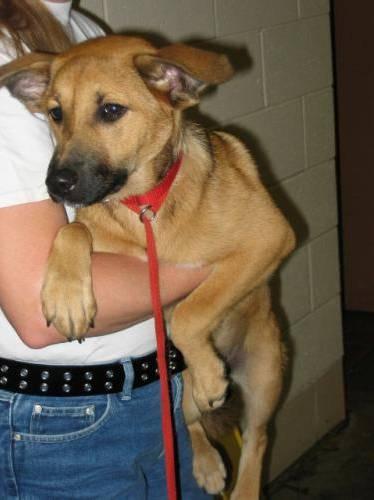
dog